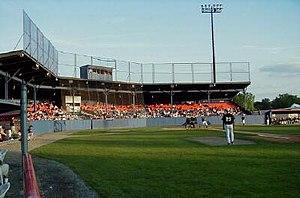
Le Wahconah Park est un stade de baseball, d'une capacité de 3500 places, situé à Pittsfield, dans le Massachusetts, aux États-Unis. Il est depuis 2012 le domicile des Suns de Pittsfield, équipe de baseball universitaire évoluant en FCBL.